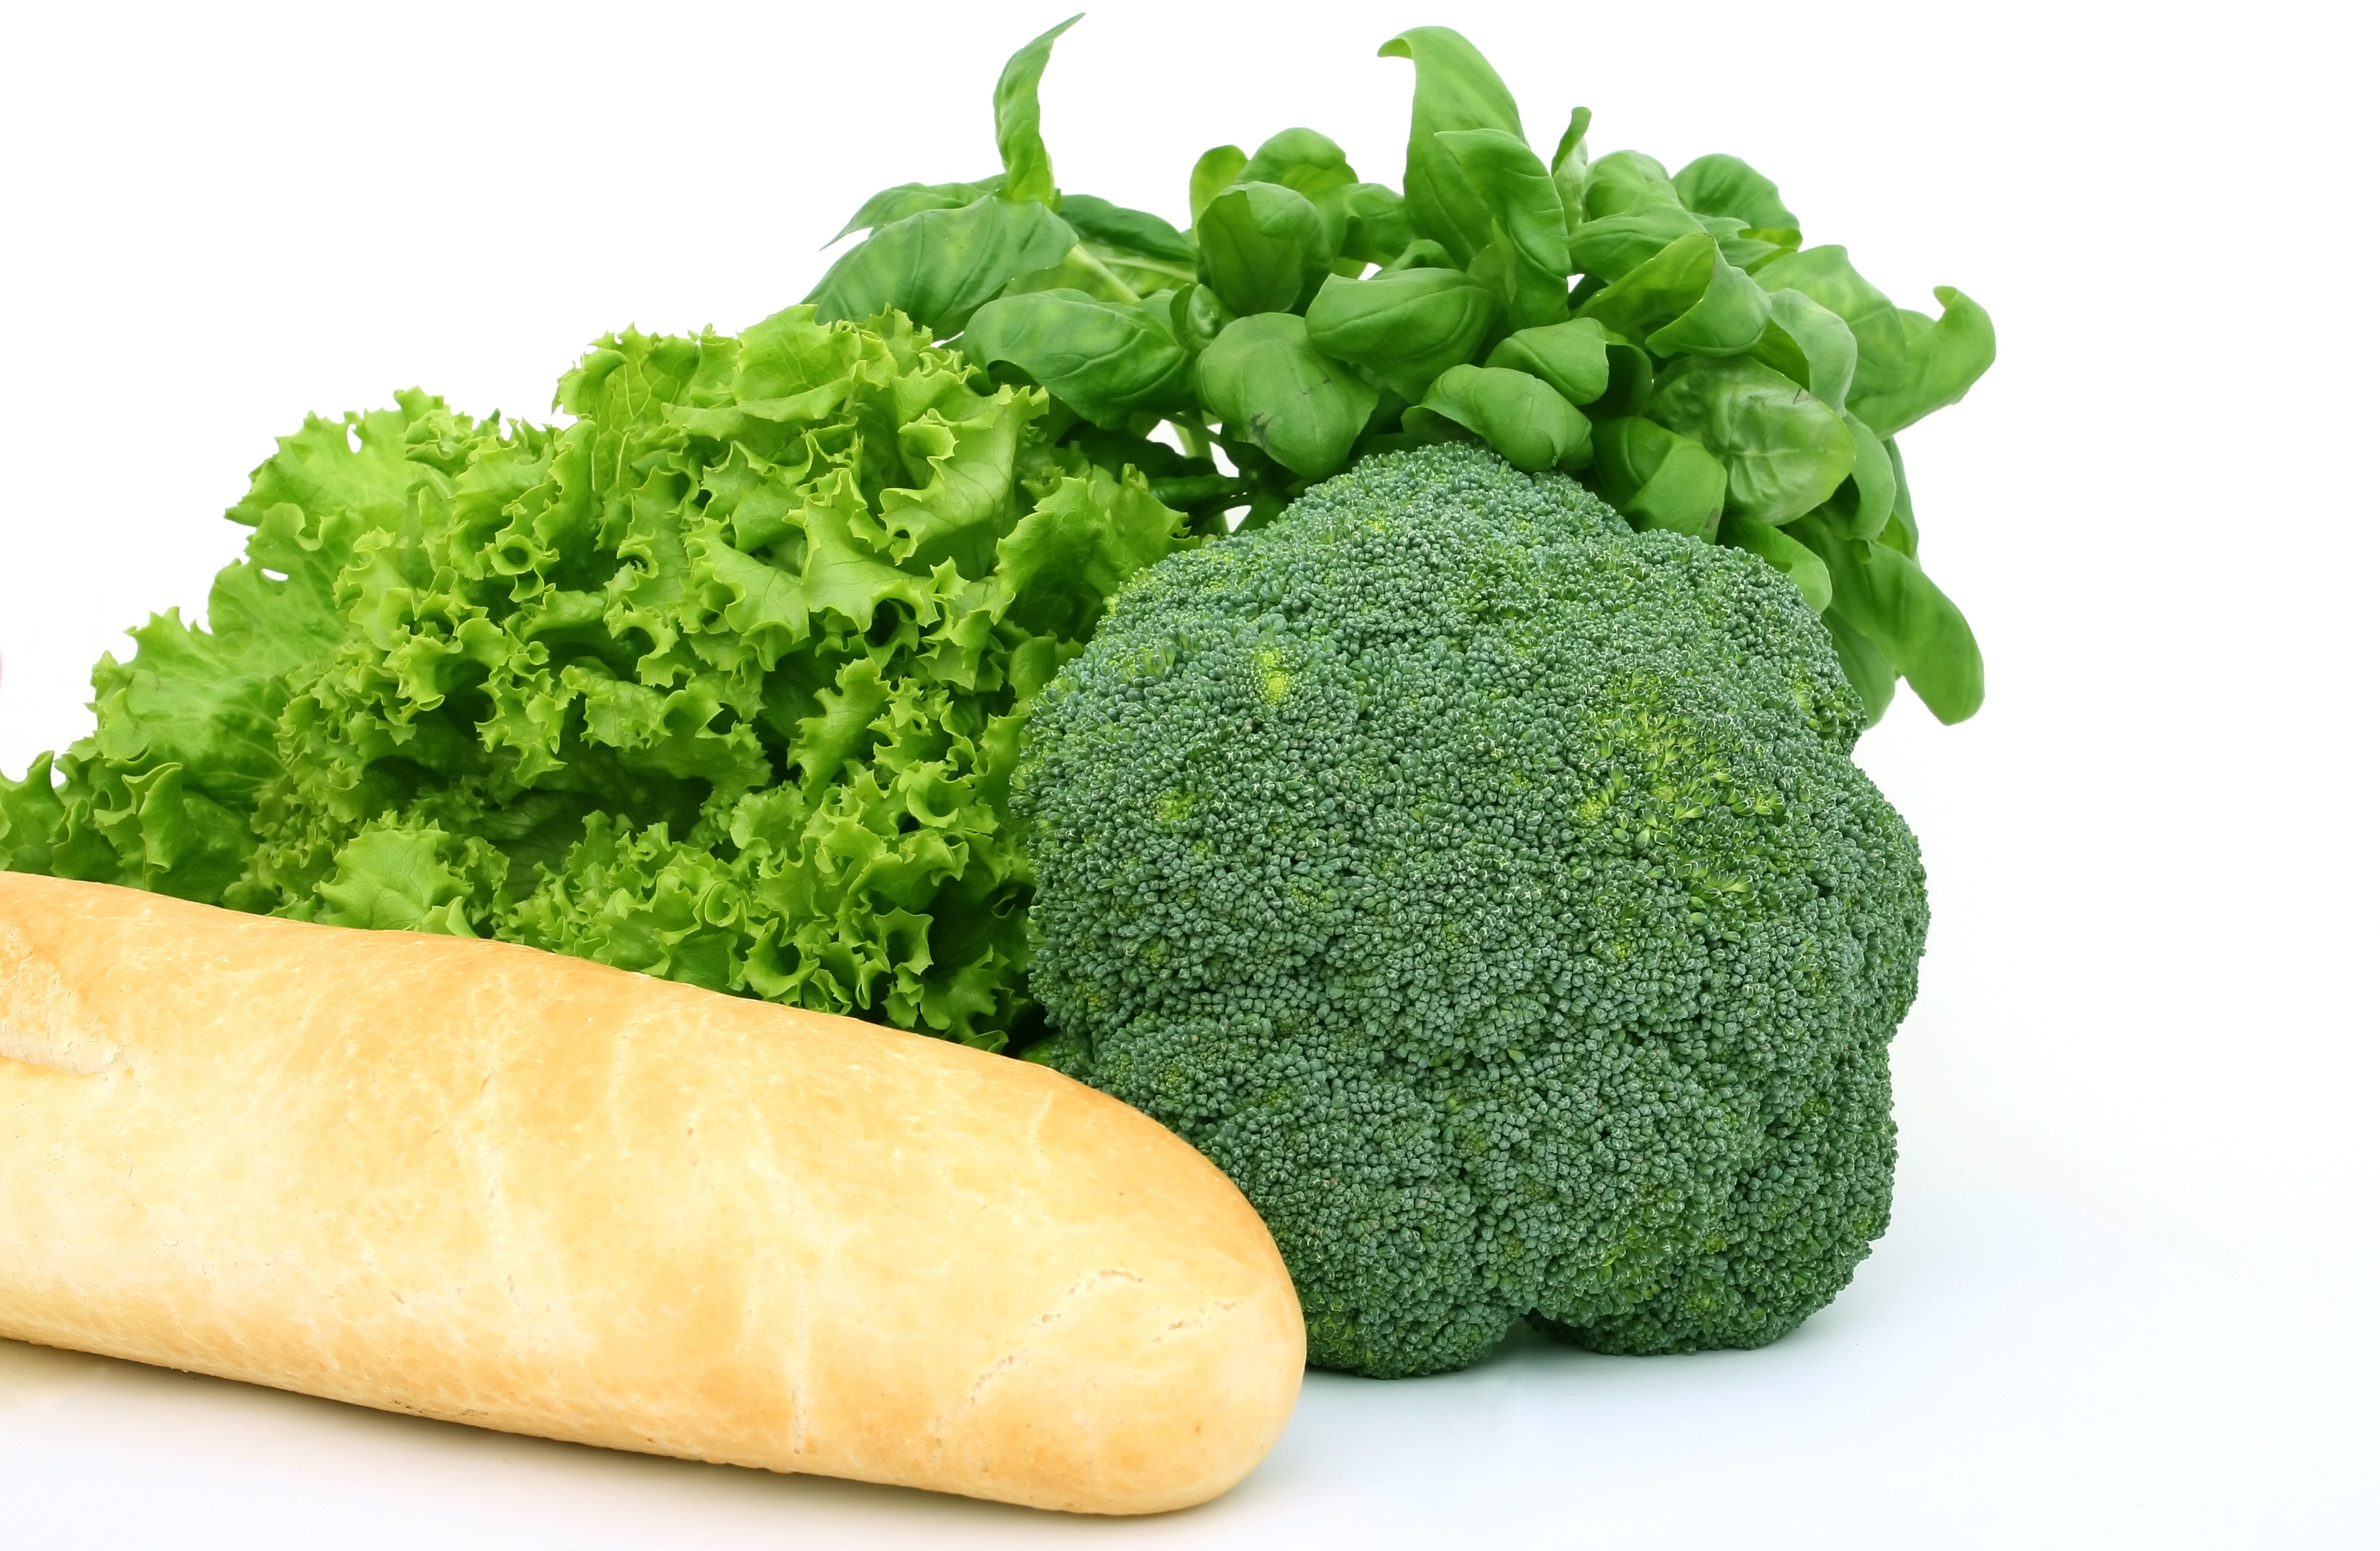
white, fruit, leaf, isolated, food, green, cooking, culinary, produce, vegetable, natural, fresh, weight, colorful, groceries, healthy, snack, lunch, cuisine, delicious, bread, health, cookery, fitness, broccoli, lettuce, loaf, stalk, calories, garnish, nutrition, dinner, supermarket, raw, good, fibre, slim, oregano, loss, catering, diet, organic, ingredients, picked, dieting, slimming, appetite, nourishing, leaf vegetable, wholesome